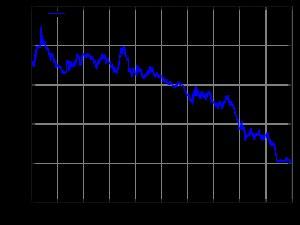
La couronne slovaque fut la monnaie nationale de la Slovaquie de 1993 jusqu'au 16 janvier 2009. La couronne slovaque était divisée en 100 halers